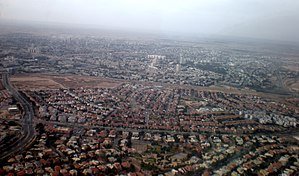
Beersheba
"Beersheba er beliggende i den nordlige del af Negev-ørkenen og kaldes ofte Negev-ørkenens hovedstad eller ""porten til Negev"".